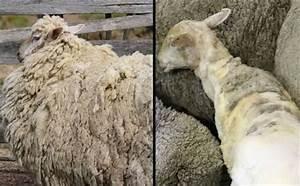
sheep